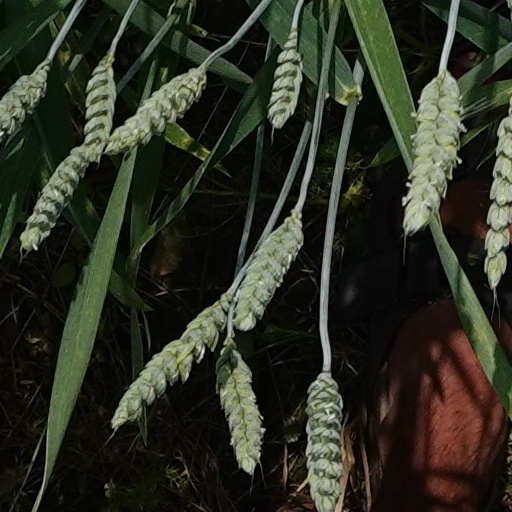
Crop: wheat